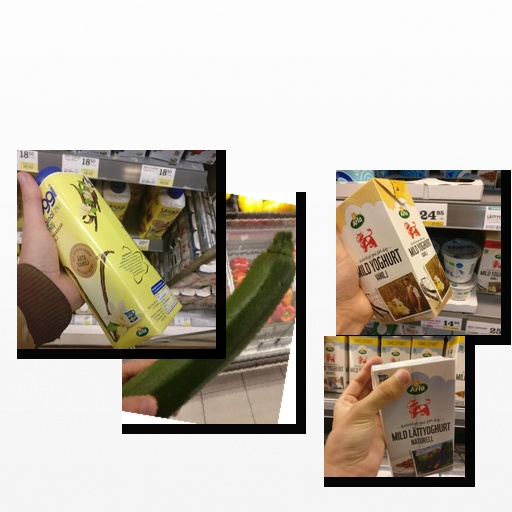
Food items: yoghurt, natural_low_fat_yogurt, zucchini, vanilla_yogurt